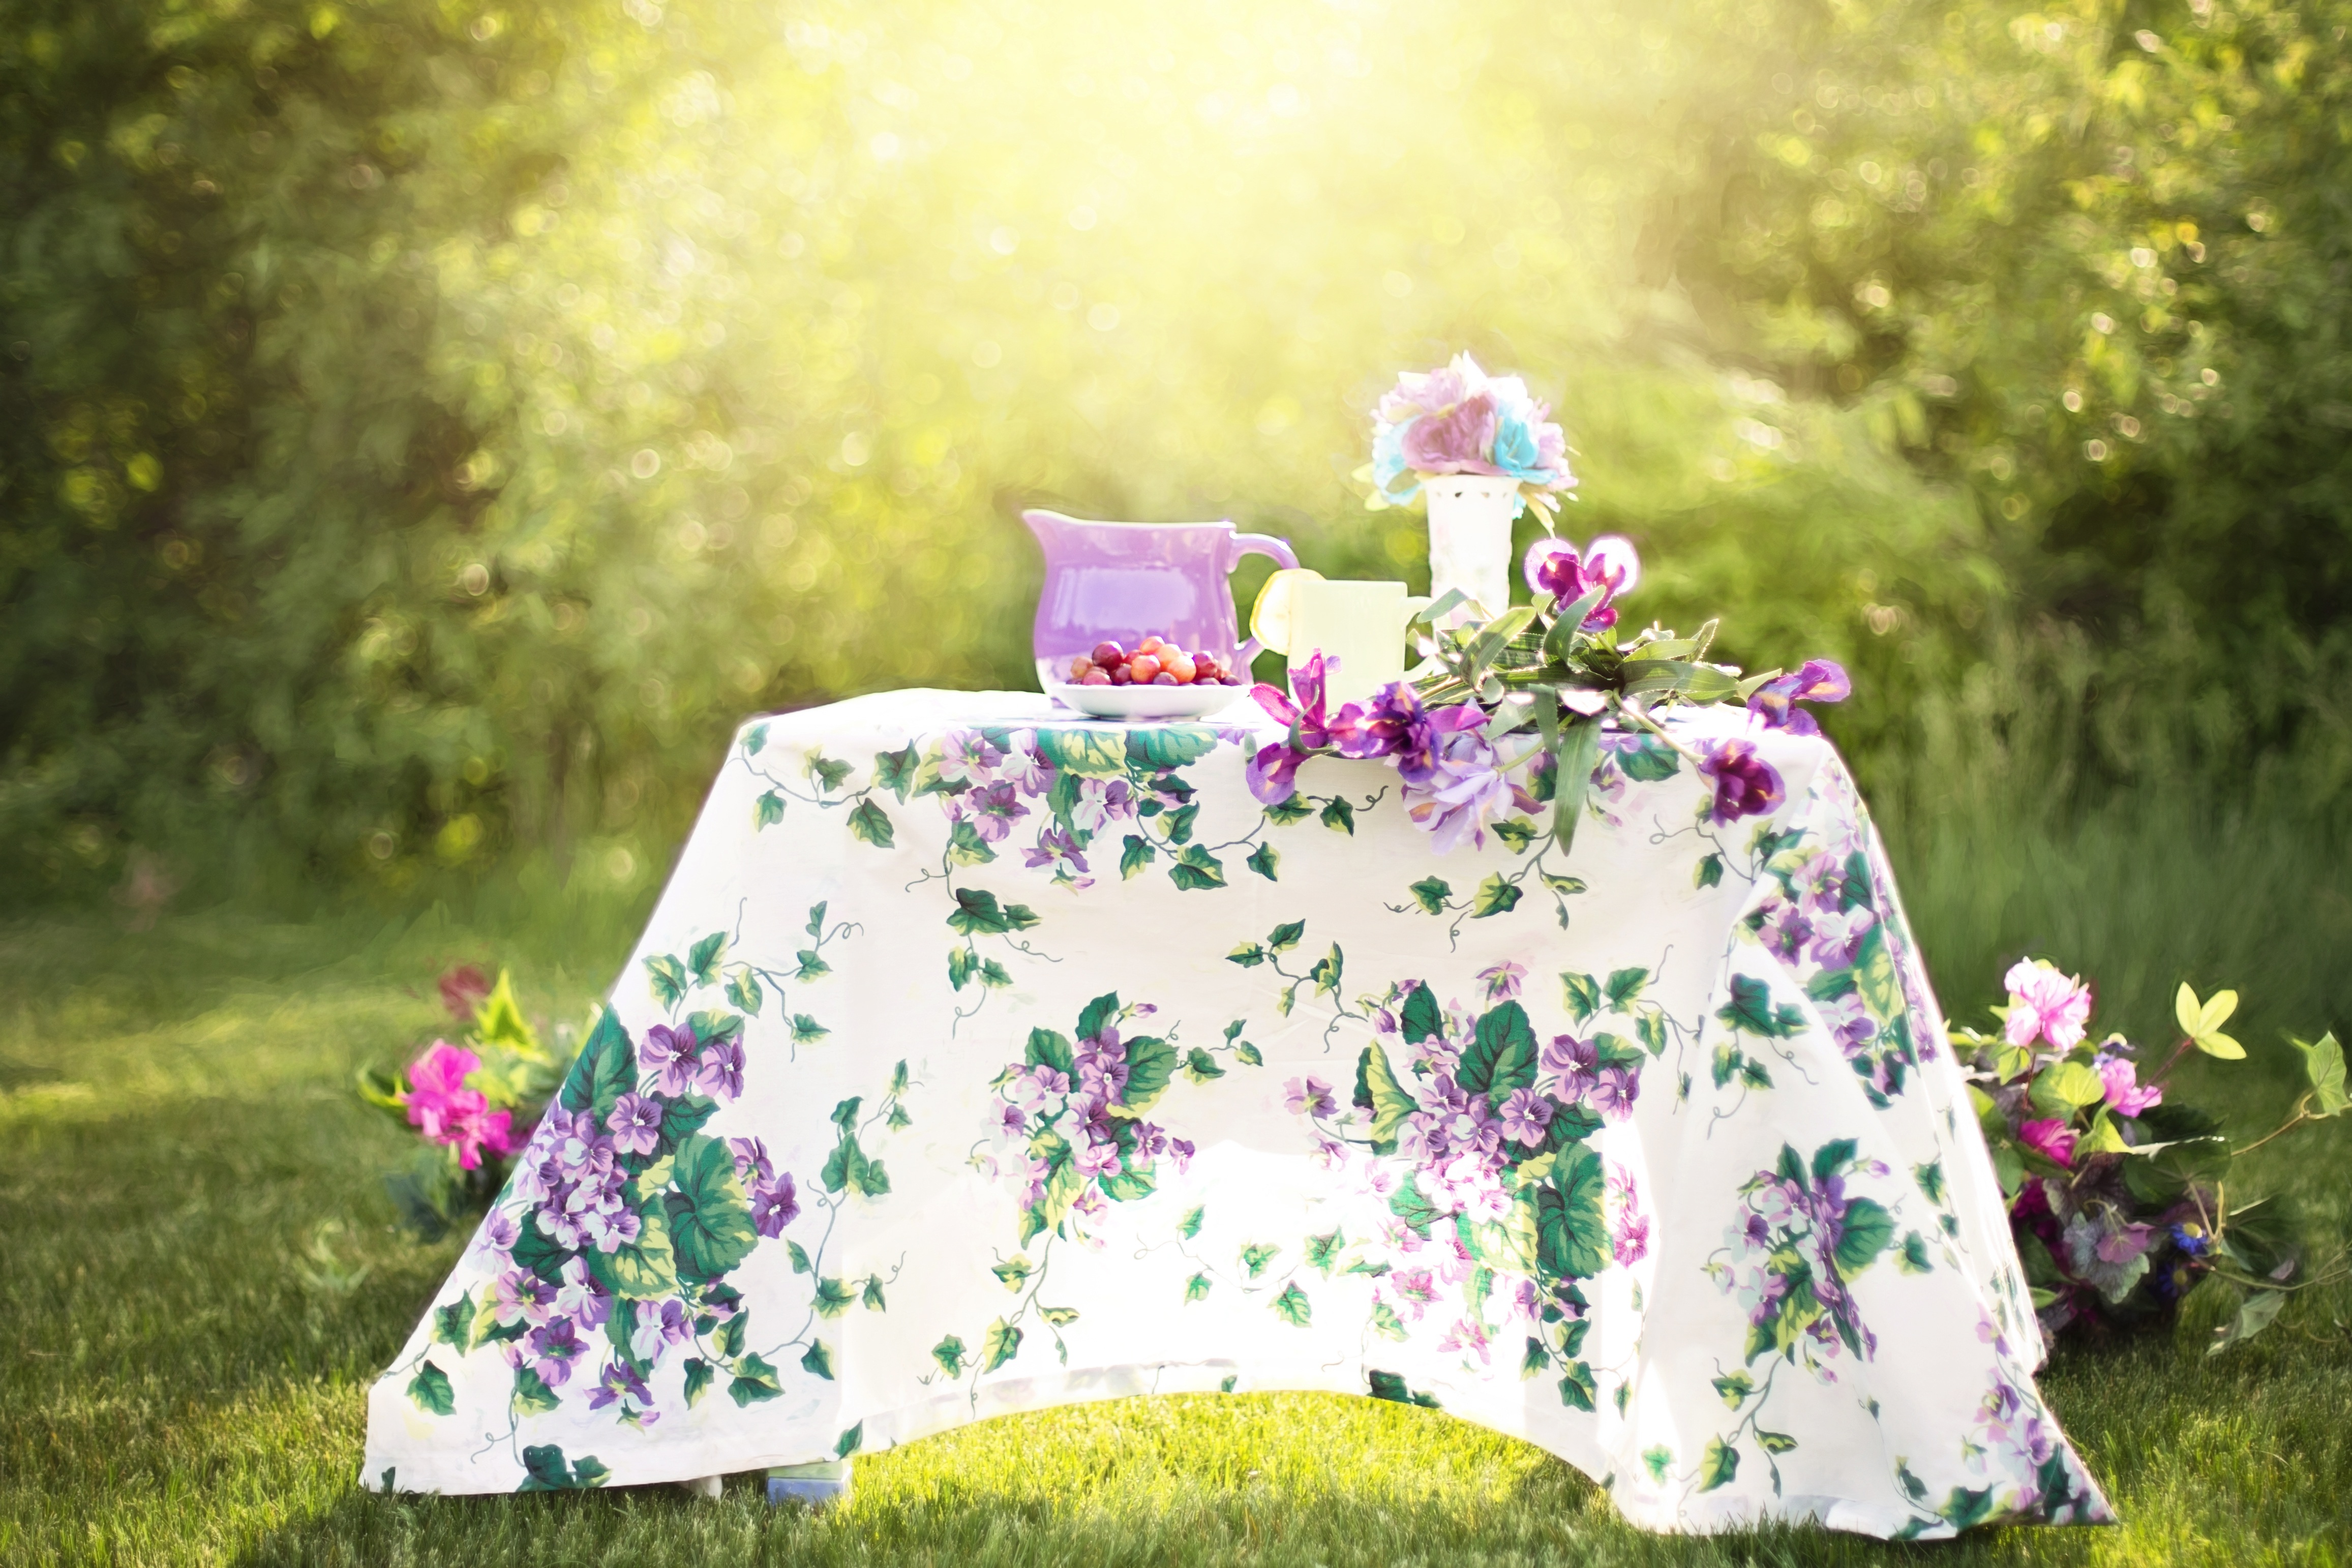
flower, summer, green, garden, pink, wedding, still life, picnic, outdoors, ceremony, pitcher, quinceanera, tea party